Leonid Khrushchev

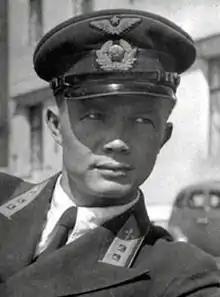

Leonid Nikitovich Khrushchev (10 November 1917 – 11 March 1943) was a Soviet fighter pilot and the son of Nikita Khrushchev. Khrushchev served as a fighter pilot in the Soviet Air Forces during the Winter War and the Eastern Front of World War II. Khrushchev's plane was shot down in 1943 but his death was never confirmed and he was listed as missing in action. The exact circumstances of his death remain unknown and the subject of conspiracy theories.